St Pancras South (UK Parliament constituency)

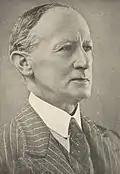
George Montagu Harris

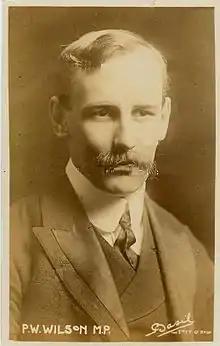
Philip Whitwell Wilson

Another General Election was required to take place before the end of 1915. The political parties had been making preparations for an election to take place and by the July 1914, the following candidates had been selected;